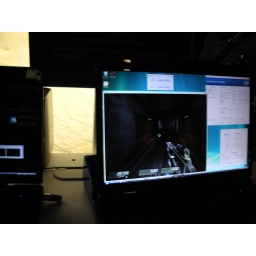
&amp;quot;Fastest laptop in the world&amp;quot; on a blue docking station which has not been announced.